Sky position (RA, Dec in degrees): 319.256, 0.232
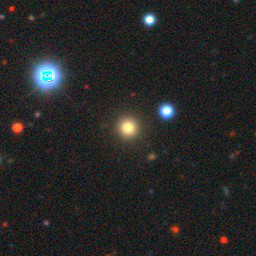
Galaxy morphology: Round Smooth Galaxies